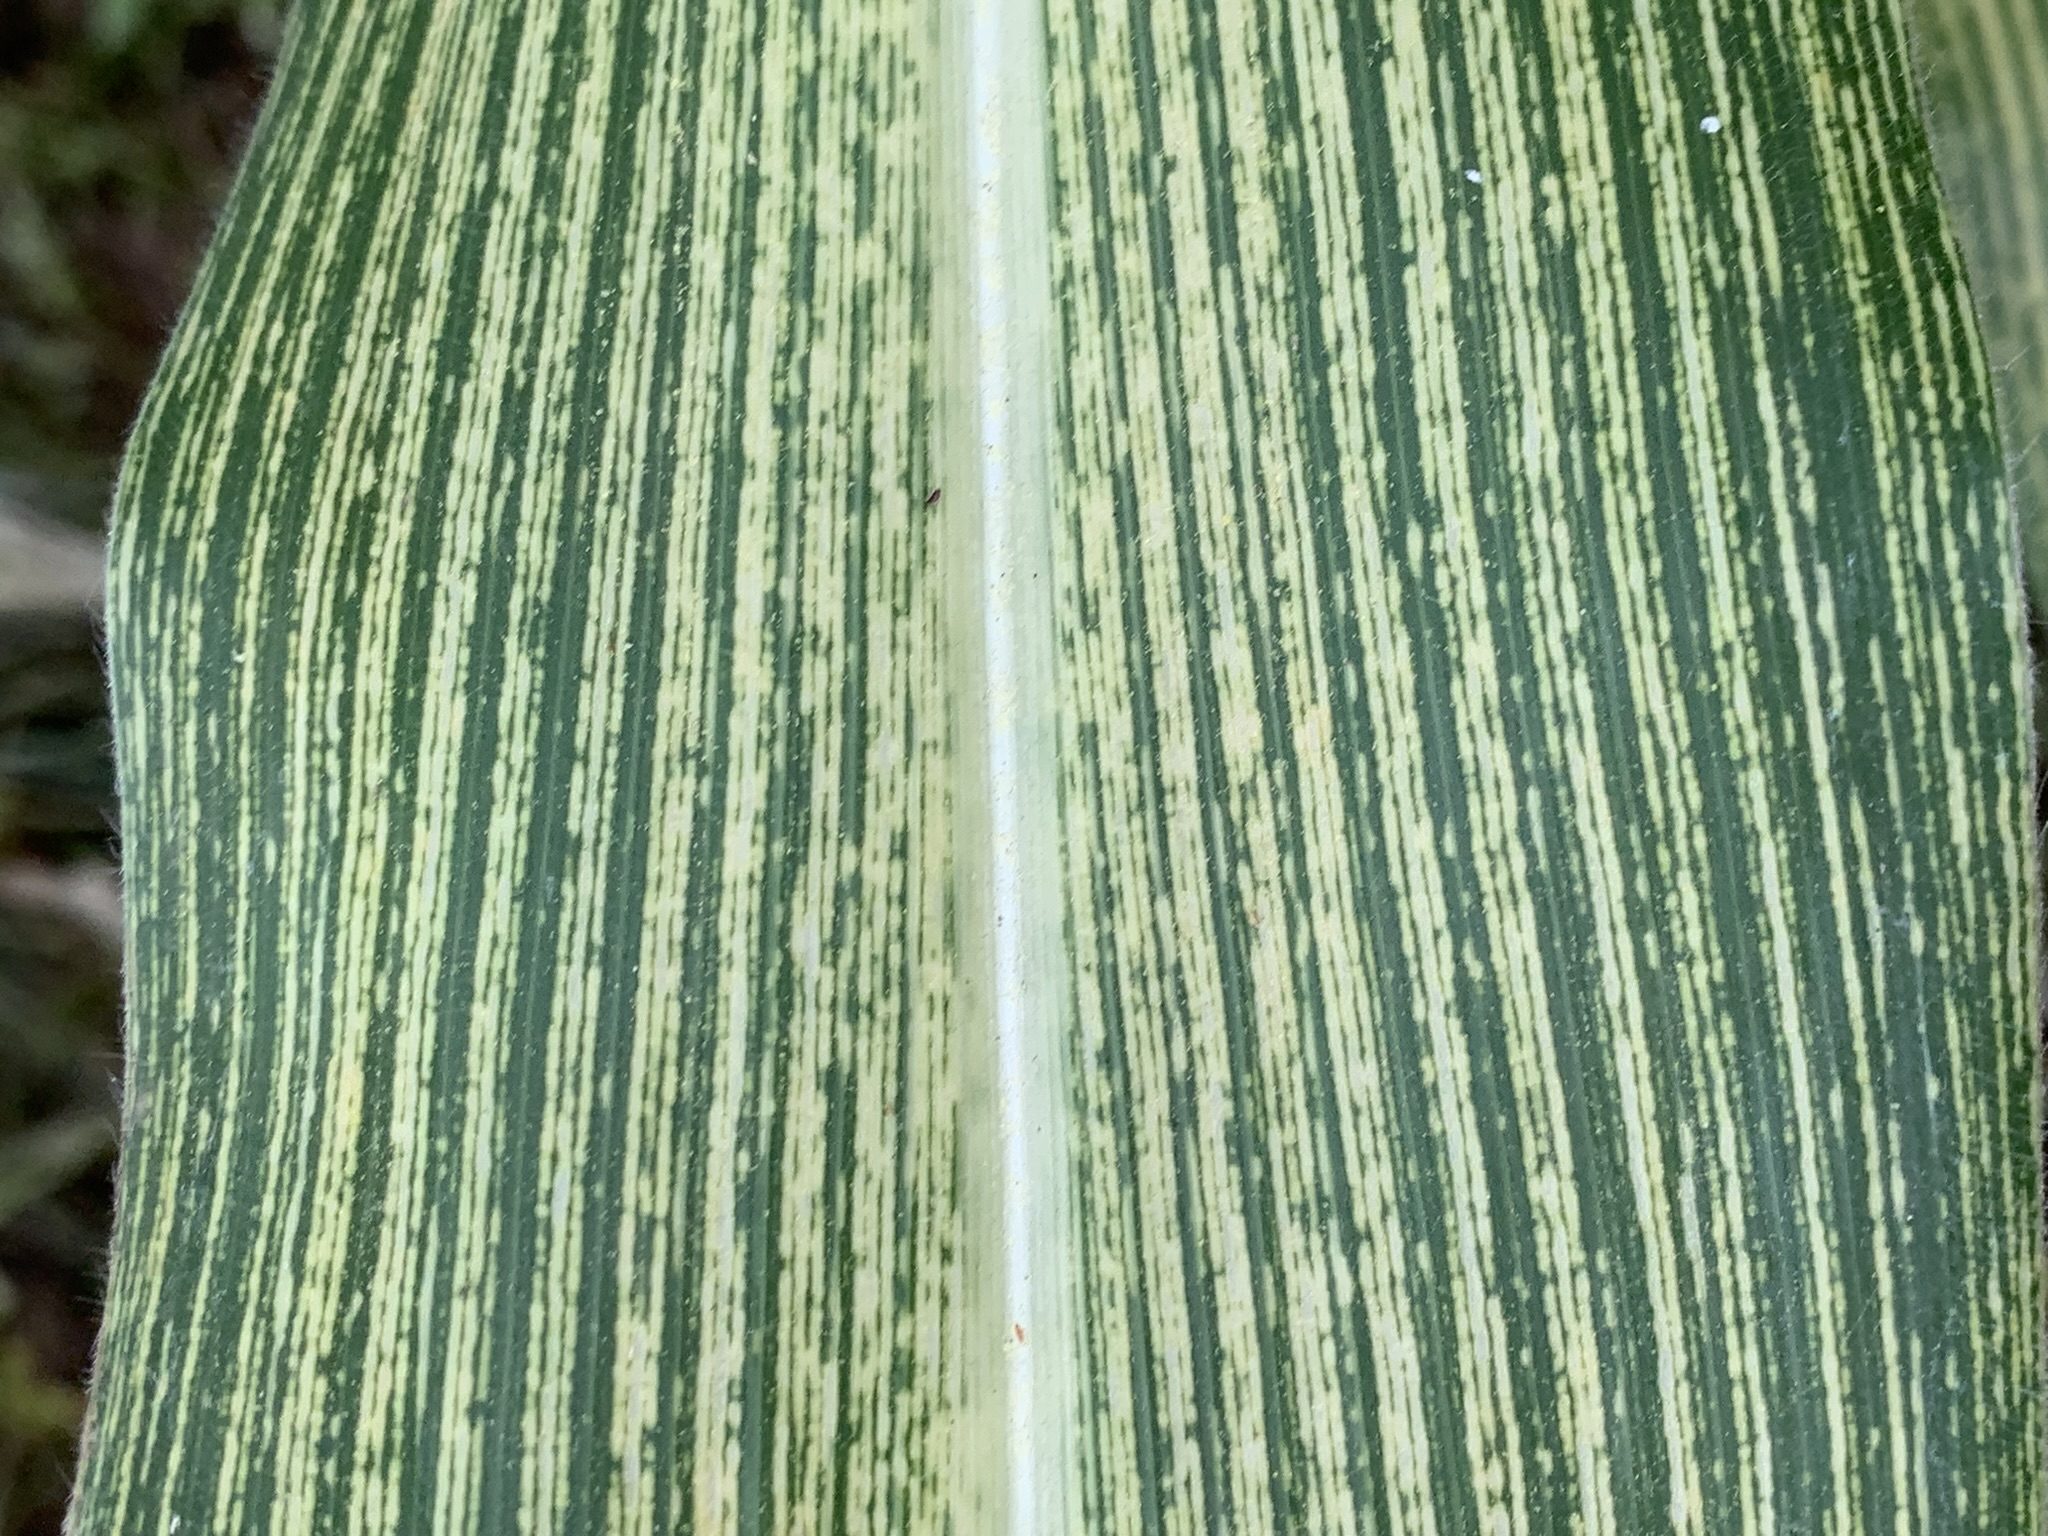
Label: MSV